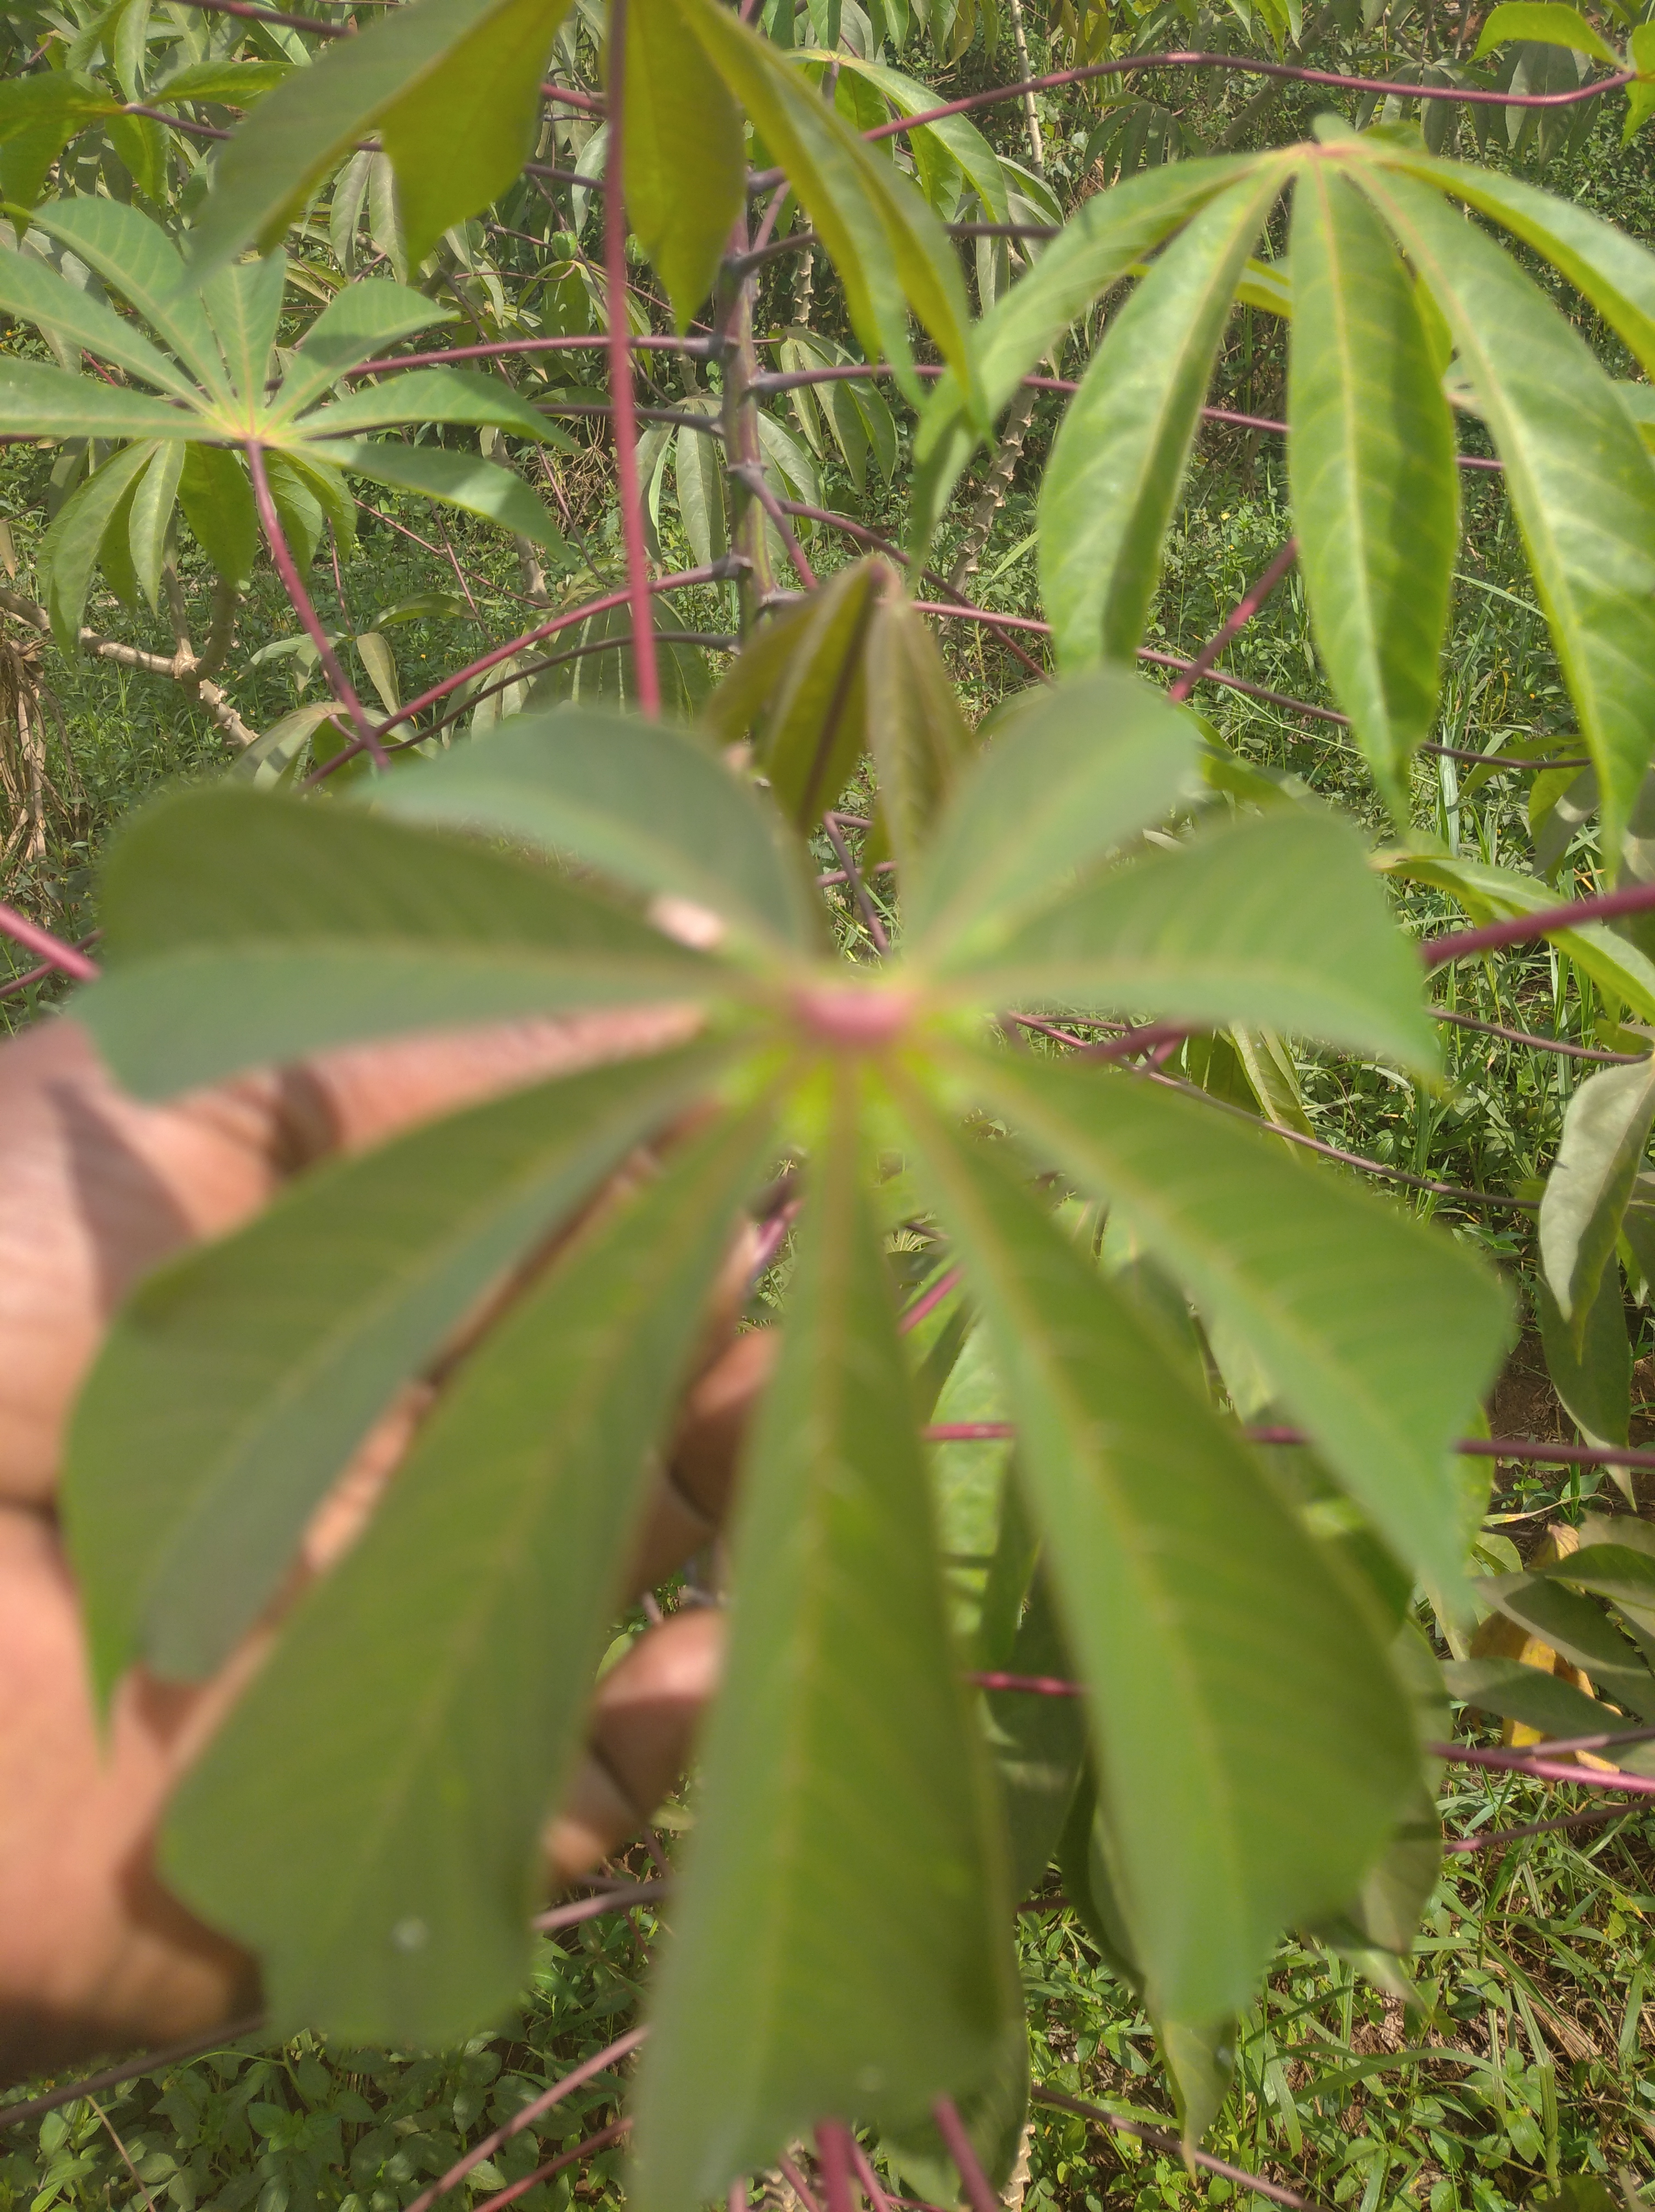
Label: healthy